Ioane Petritsi

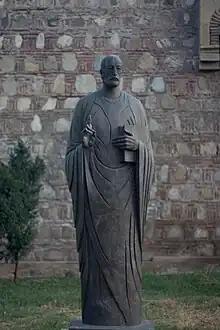
Monument of Ioane Petritsi in Tbilisi

Ioane Petritsi also referred as John Petritzos was a Georgian Neoplatonist philosopher of the 11th–12th century, active in the Byzantine Empire and Kingdom of Georgia, best known for his translations of Proclus, along with an extensive commentary.